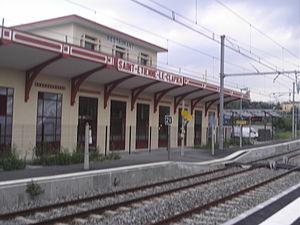
Gare de Saint-Etienne le Clapier
La gare de Saint-Étienne-Le Clapier est une gare ferroviaire française de la ligne de Saint-Georges-d'Aurac à Saint-Étienne-Châteaucreux, située Boulevard Pierre Mendès-France à Saint-Étienne, dans le département de la Loire, en région Auvergne-Rhône-Alpes.